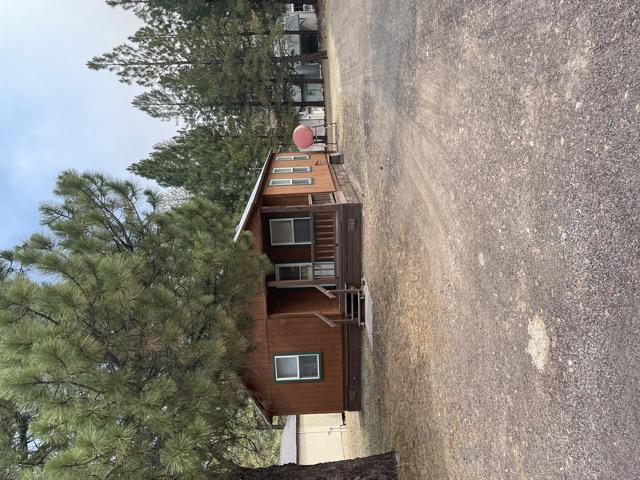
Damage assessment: no_damage